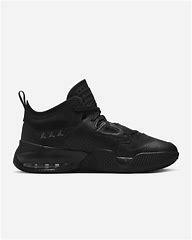
Brand: Jordan
Model: Stay Loyal 2